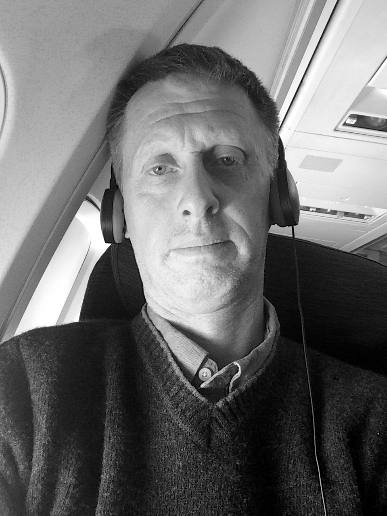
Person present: Yes